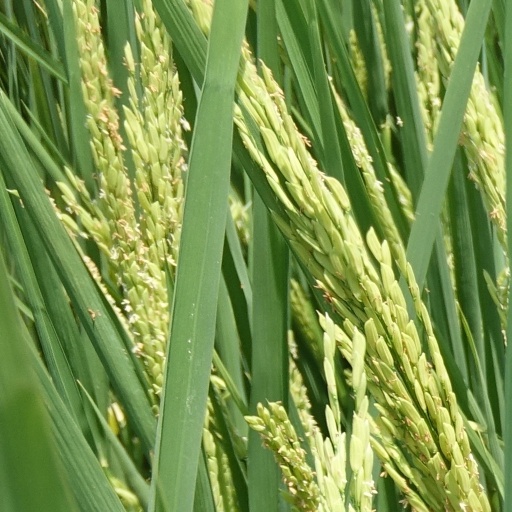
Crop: rice